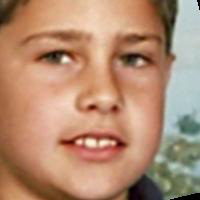
Age group: age 01-10